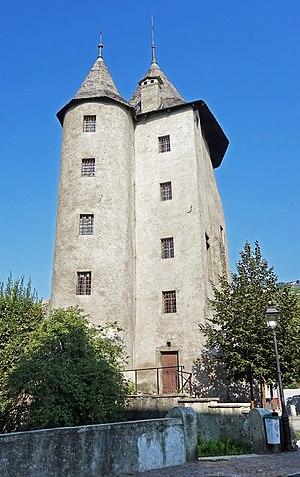
Les procès de sorcellerie du Valais font partie d'une vaste campagne de chasse aux sorcières organisée en Valais, en Suisse actuelle, à partir de 1428. La chasse aux sorcières en Valais est la première d'une série de campagnes systématiques visant les sorcières. Ces campagnes deviennent beaucoup plus répandues dans les décennies suivantes en Europe.